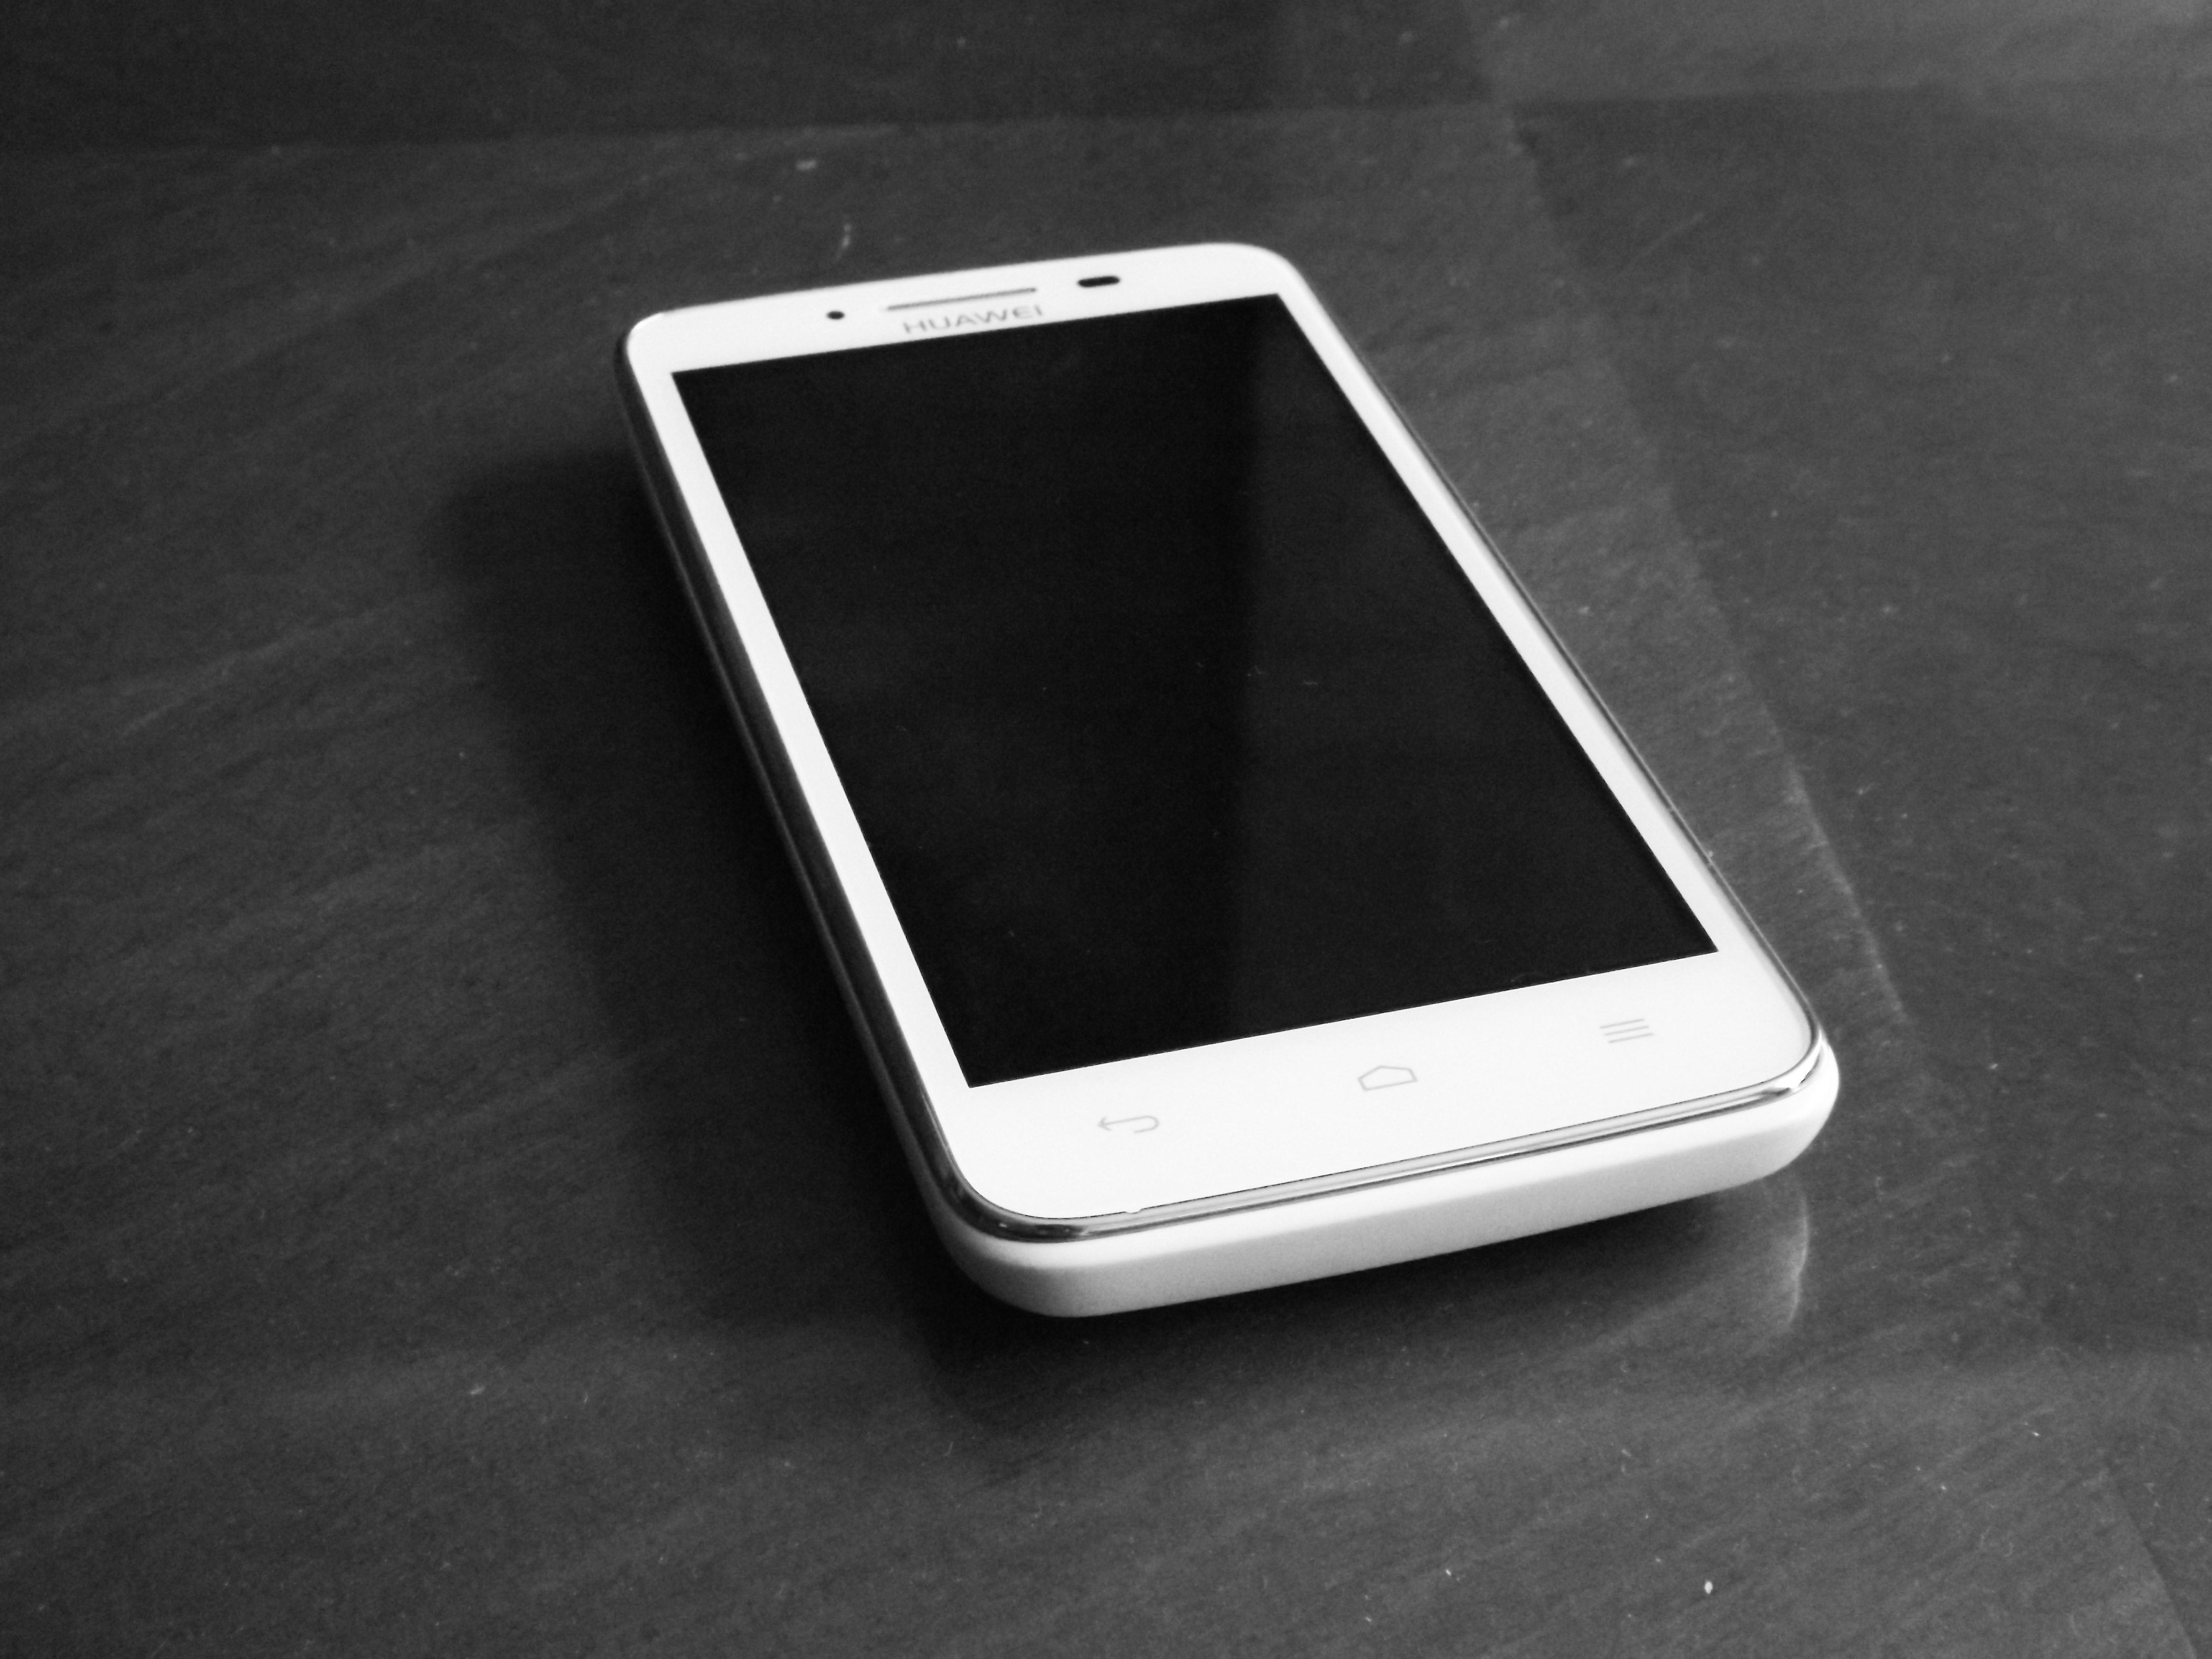
smartphone, mobile, screen, black and white, technology, white, phone, telephone, communication, gadget, black, mobile phone, cell phone, brand, font, electronics, cellular, multimedia, huawei, touch screen, electronic device, portable communications device, communication device